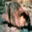
Label: beaver